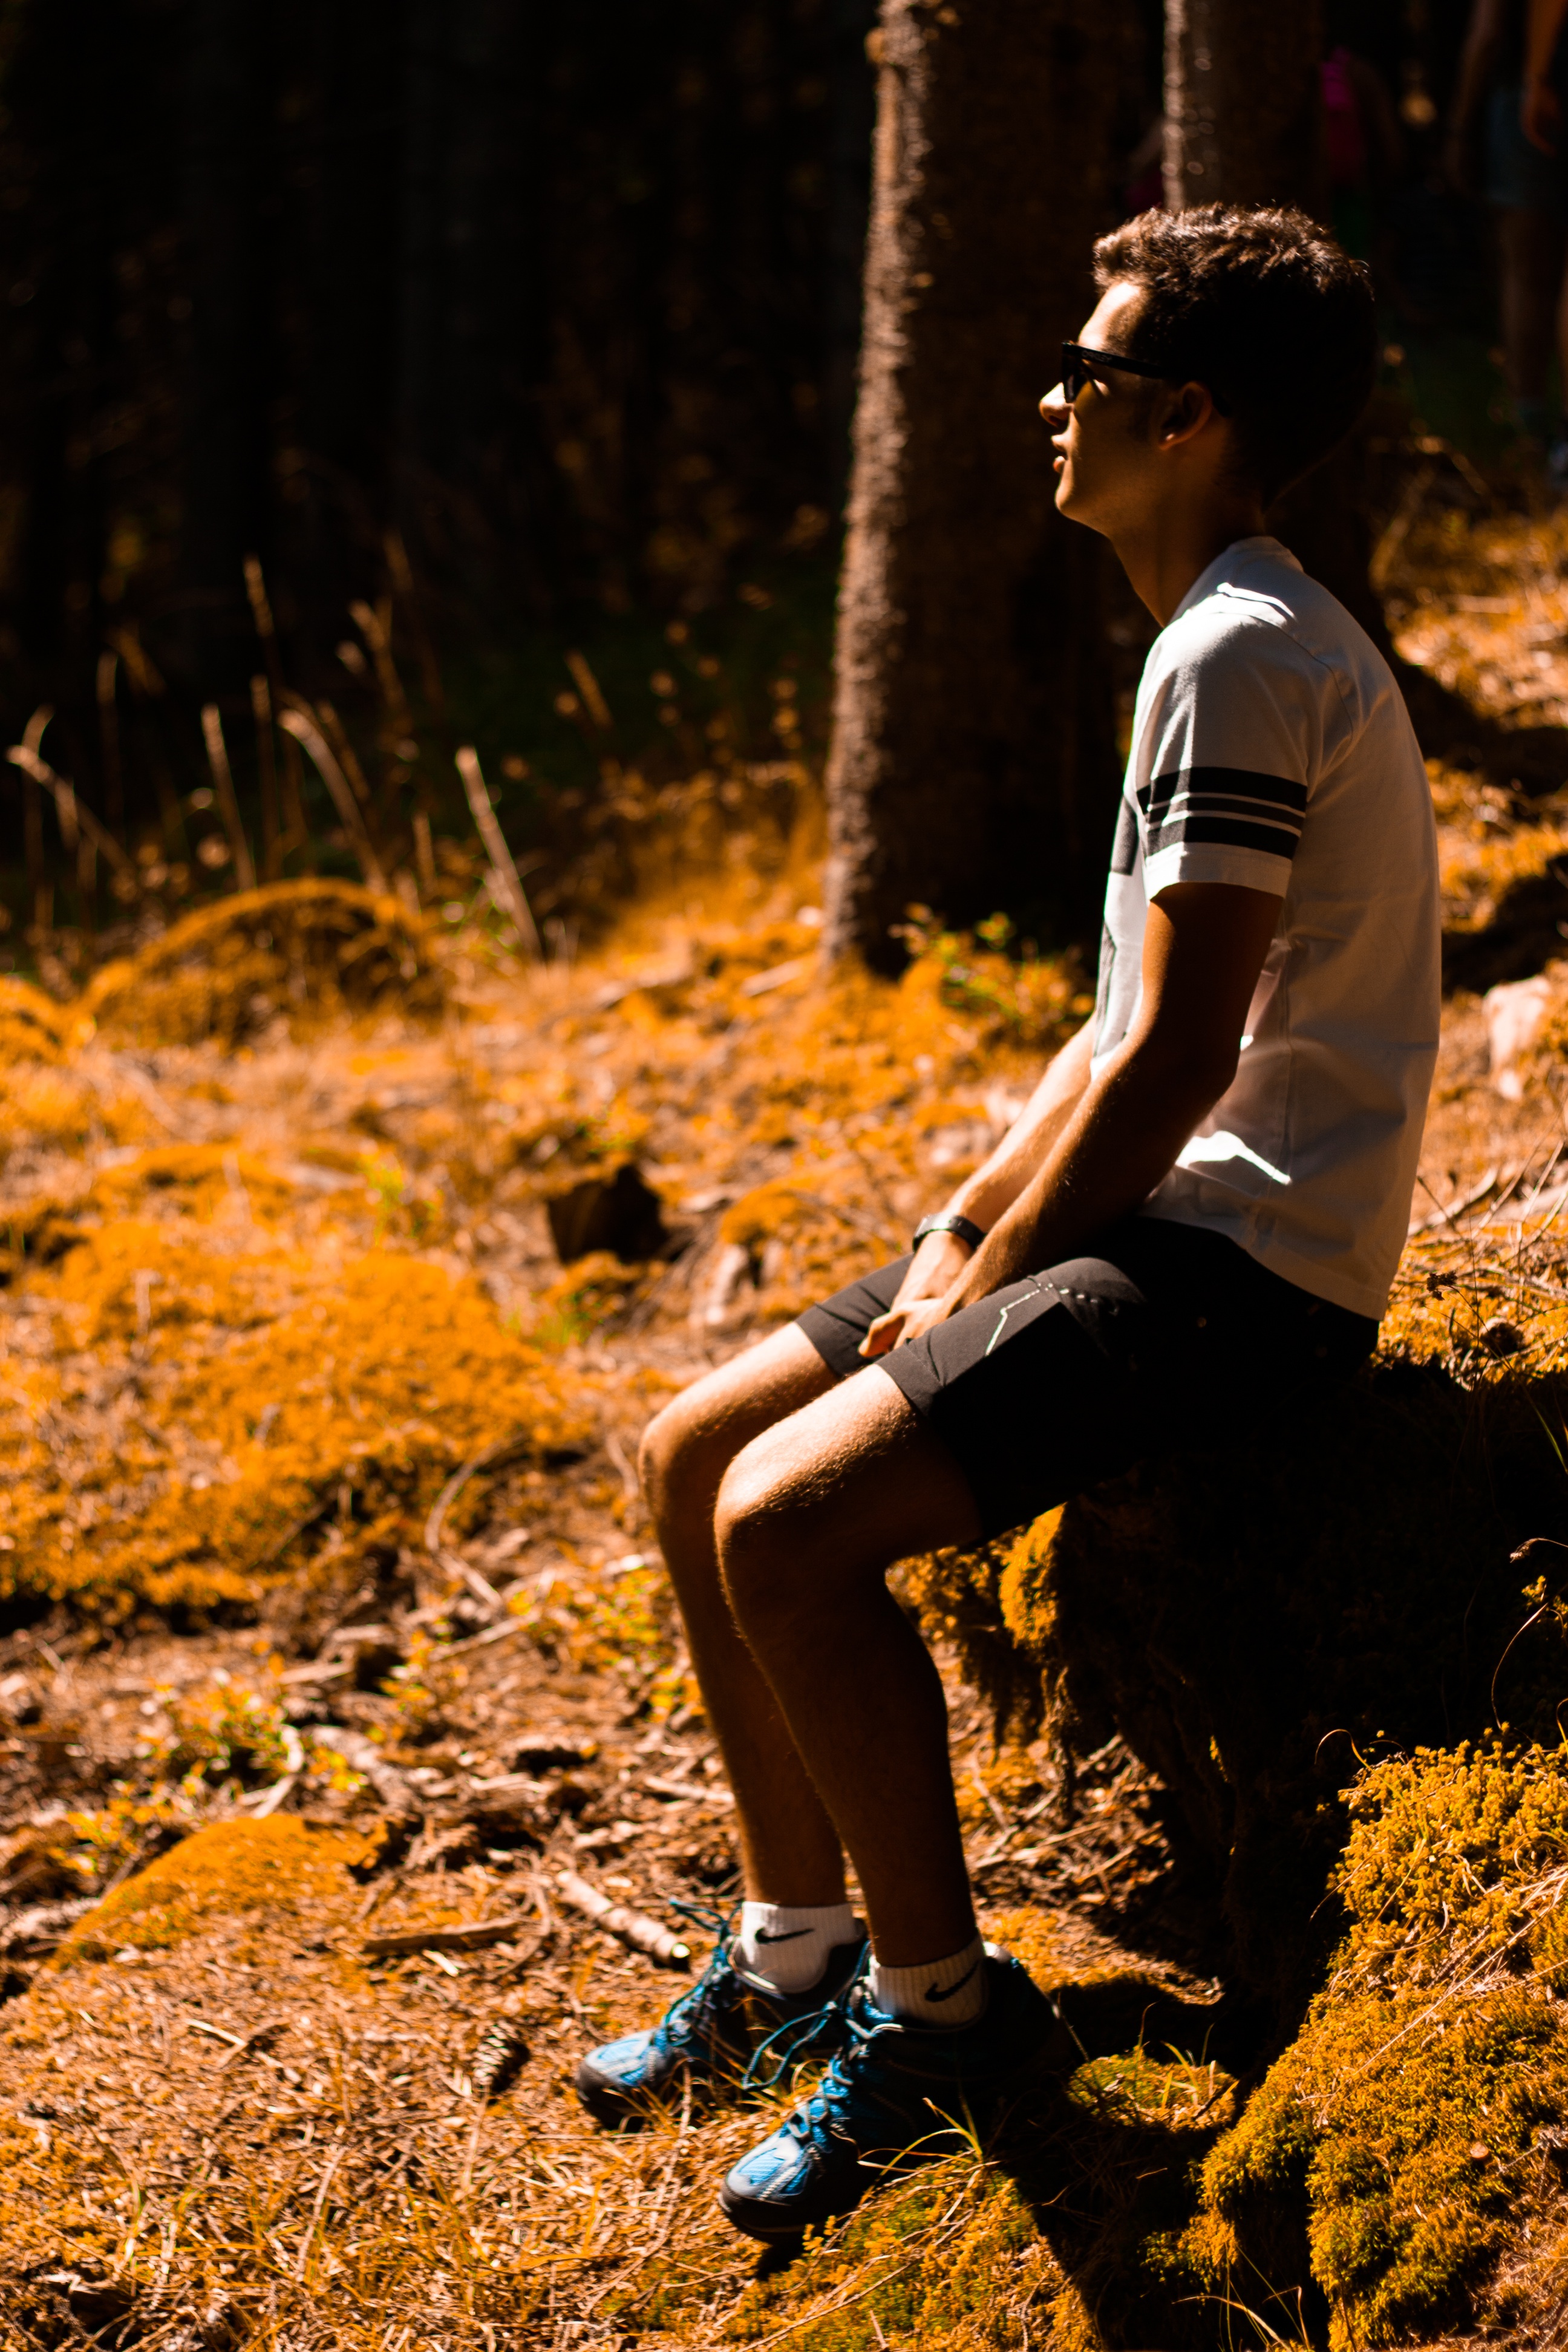
tree, nature, forest, sunlight, leaf, spring, autumn, season, beauty